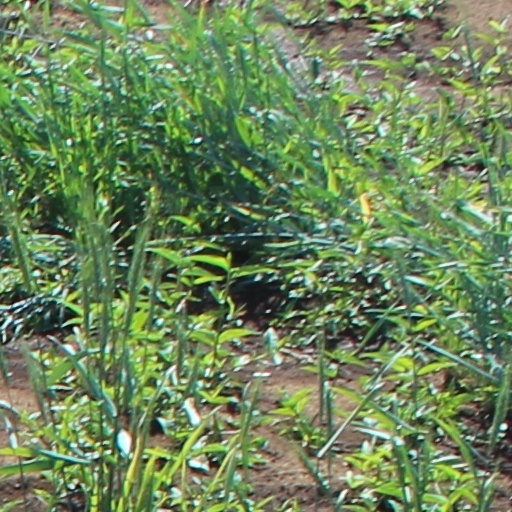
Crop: wheat